Alina Somova

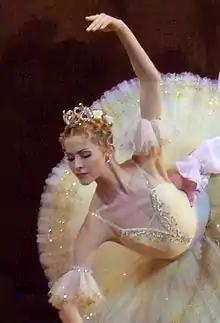
in "The Sleeping Beauty", 2010

Alina Alekseevna Somova (born 22 October 1985) is a Russian ballet dancer and principal dancer with the Mariinsky Ballet of Saint Petersburg.